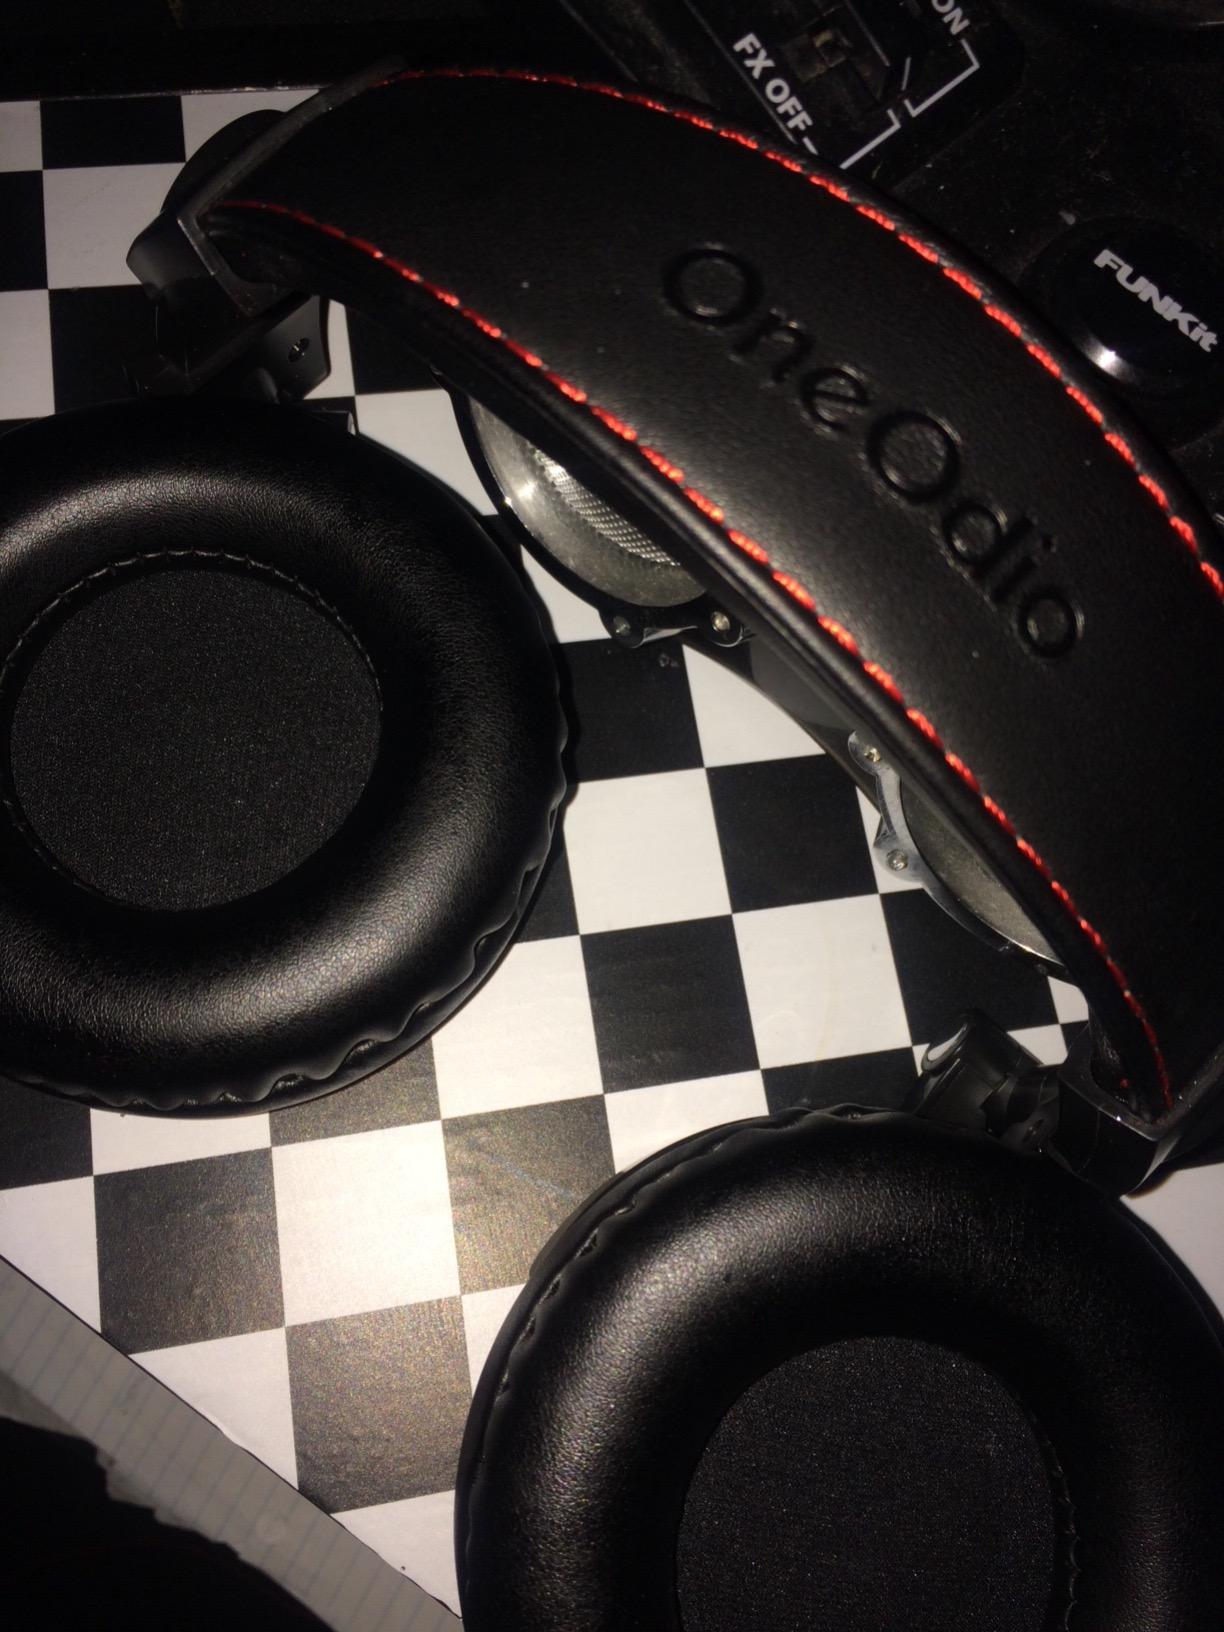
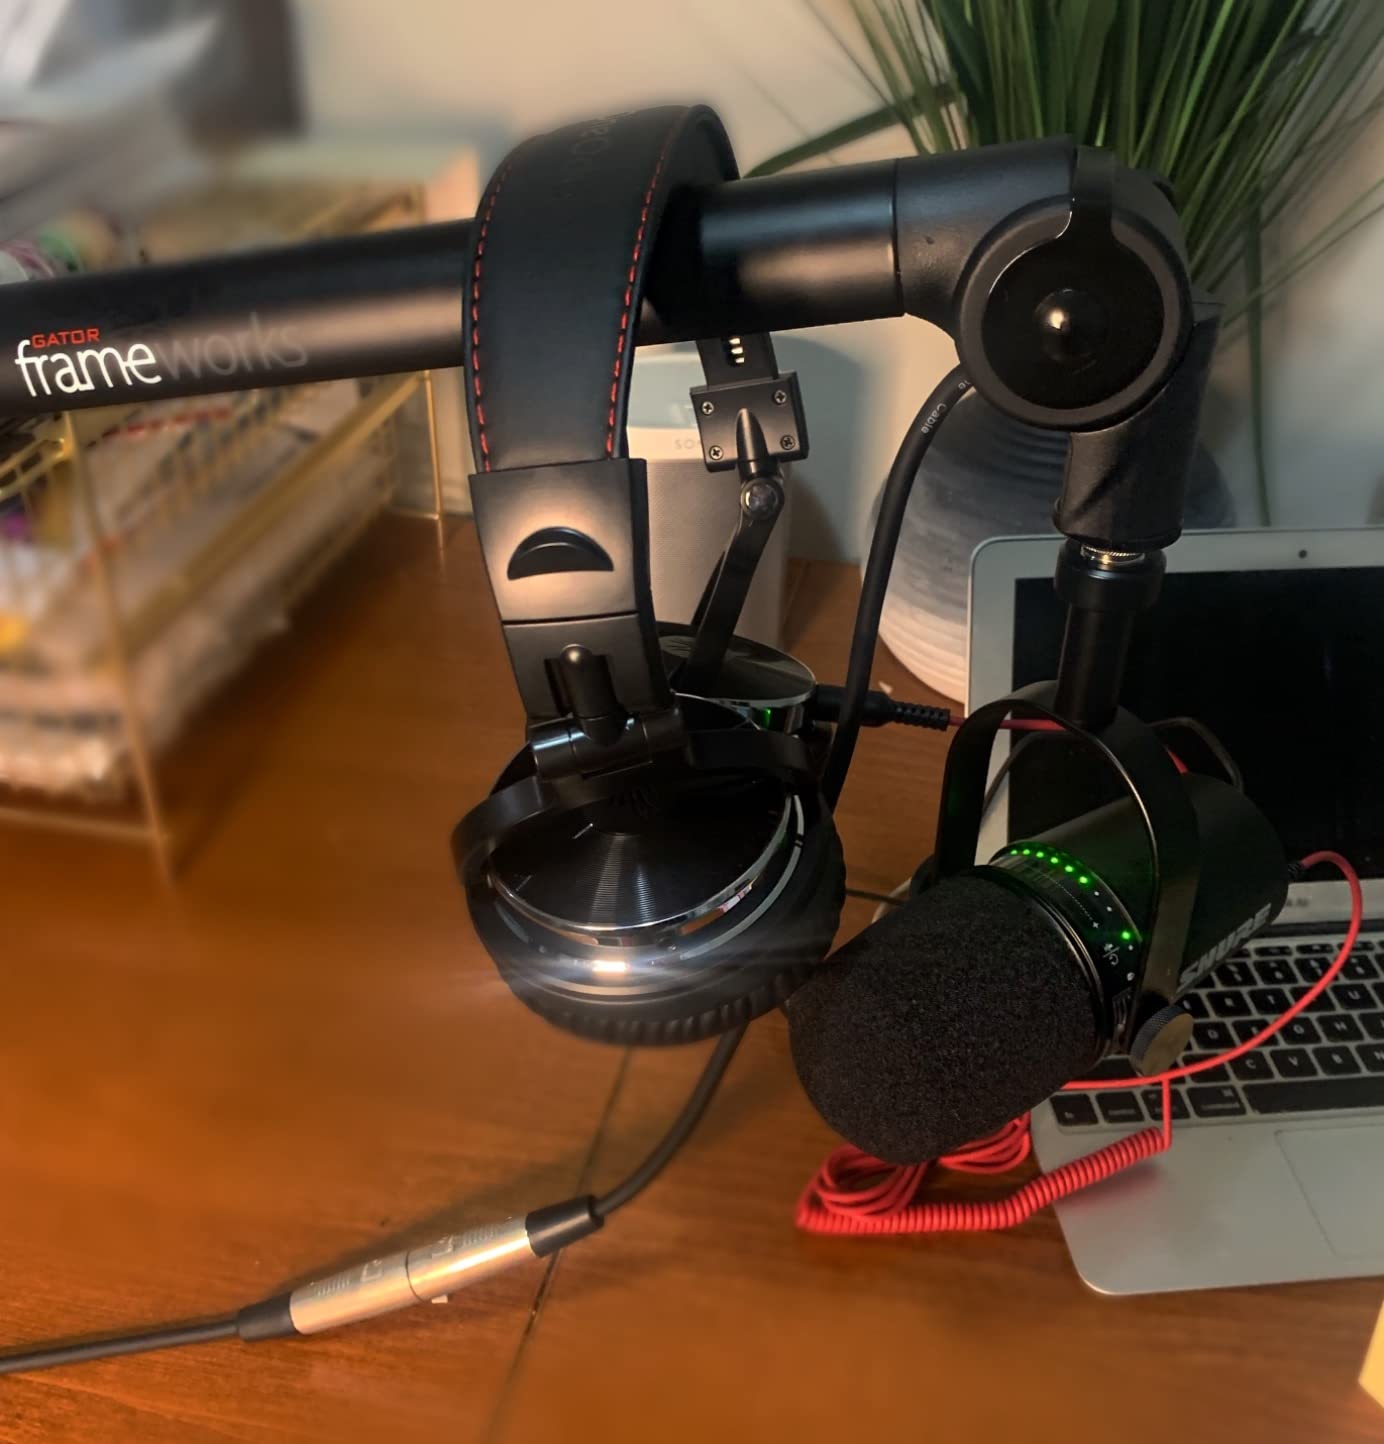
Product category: headphones
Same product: yes